Jews

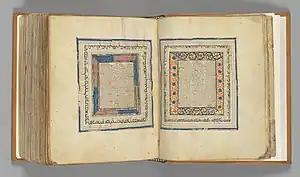
Bible manuscript in Hebrew, 14th century. Hebrew language and alphabet were the cornerstones of the Jewish national identity in antiquity.

For over sixteen centuries Hebrew was used almost exclusively as a liturgical language, and as the language in which most books had been written on Judaism, with a few speaking only Hebrew on the Sabbath. Hebrew was revived as a spoken language by Eliezer ben Yehuda, who arrived in Palestine in 1881. It had not been used as a mother tongue since Tannaic times. Modern Hebrew is designated as the "State language" of Israel.